Carl Almquist

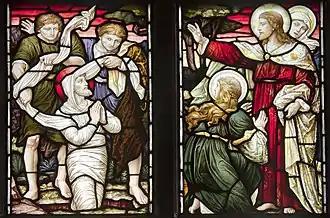
The Raising of Lazarus window in St Nicholas Church, Örebro

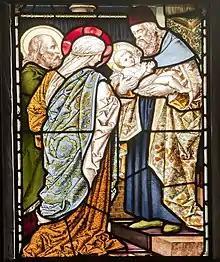
The Presentation of Jesus window in St Nicholas Church, Örebro

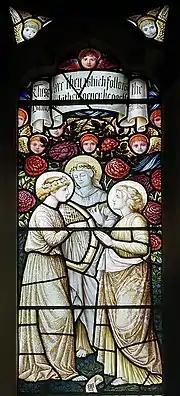
Window in St Tysilio's Church, Llantysilio, Clwyd

Carl Almquist (1848 – 1924) was a Swedish-born stained-glass artist whose professional life was spent entirely in Britain. He was a pupil of Henry Holiday and became one of the two chief designers for the well-known Lancaster firm of Shrigley and Hunt. He was in large measure responsible for establishing their late Pre-Raphaelite or Aesthetic style. Though largely neglected by 20th-century art historians he has more recently been acclaimed as a genius, and as one of the leading late-Victorian stained-glass designers.